15th Texas Cavalry Regiment

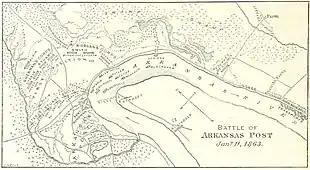
Map shows the Battle of Arkansas Post.

The 15th Texas Cavalry was ordered to garrison Arkansas Post in the late fall of 1862. The place proved to be a very unhealthy campsite and over 100 men from the regiment died from disease while others were sent home as unfit for duty. About this time, Colonel Sweet left the regiment on detached duty and ended the war as superintendent of Camp Ford, a prisoner-of-war camp. The 15th Texas Cavalry under Major Sanders was assigned to James Deshler's brigade along with the 10th Texas Infantry, and the 17th and 18th Texas Cavalry Regiments, fighting dismounted. In the Battle of Arkansas Post, 30,000 Federal troops led by John Alexander McClernand and 13 gunboats under David Dixon Porter attacked the 5,000 Confederate defenders under Thomas James Churchill. The Union expedition steamed up the Arkansas River in 50 transports and on 9 January 1863 landed the soldiers downstream from the post. The next day, the Federal troops began to envelop the Confederate defenses. That night Churchill received orders to hold Arkansas Post at all costs. On 11 January 1863, a joint land and naval assault silenced Fort Hindman's guns and overwhelmed the defenders, forcing 4,791 Confederates to surrender. Federal casualties numbered 1,061.